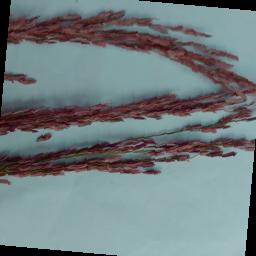
Label: Rice___Neck_Blast